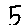
Label: 5